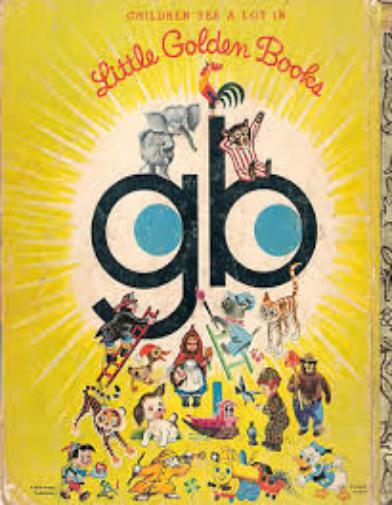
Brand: little golden books
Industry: Leisure